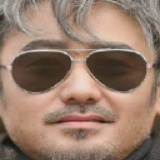
diễn viên Ngô Tú Ba